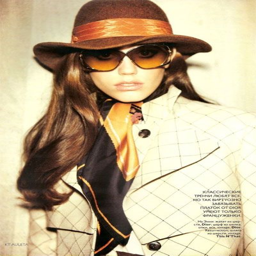
i 've got a thing for hats and scarves and the70 's .